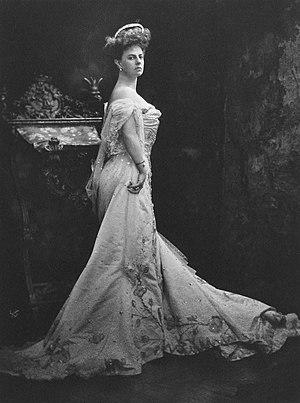
Élisabeth de Riquet, comtesse de Caraman-Chimay